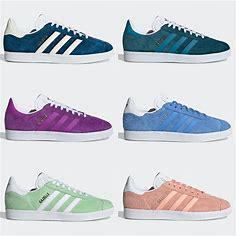
Brand: Adidas
Model: Gazelle